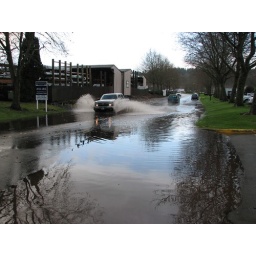
Some standing water in the road.